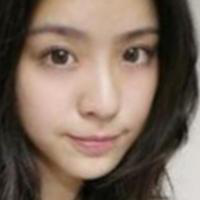
Age group: age 11-20